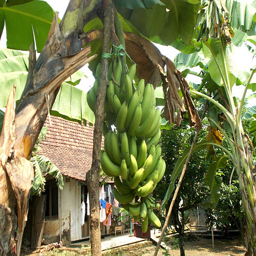
bunch of banana on the tree